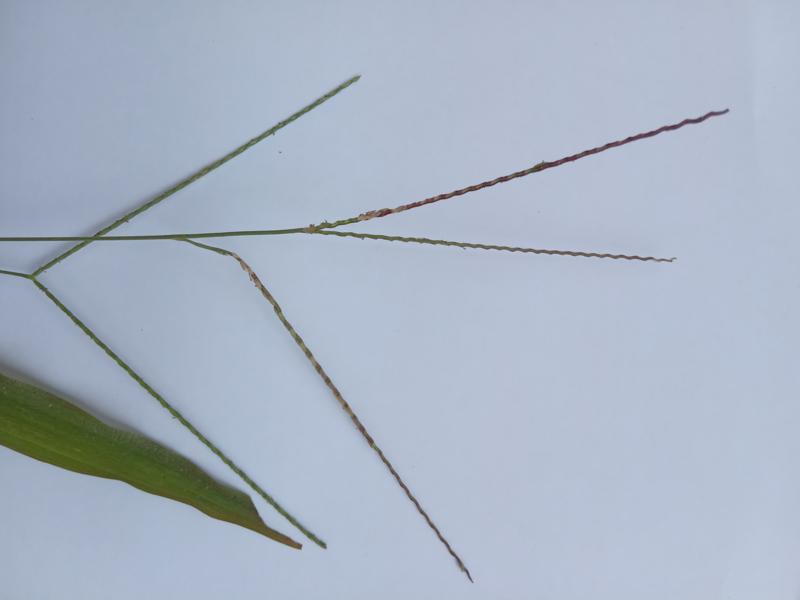
Weed species: Paspalum scrobiculatum